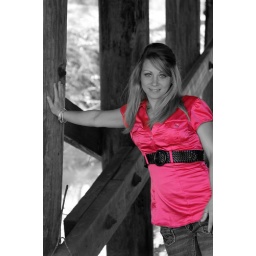
Lyndsey propping against bridge column